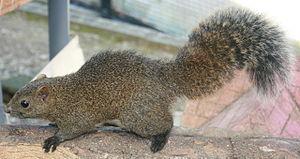
La cuisine thaïlandaise, bien que semblable en certains points avec celle de ses voisins chinois, indiens et birmans, se démarque par des saveurs et ingrédients originaux : curry, menthe, citronnelle, coriandre, basilic rouge. Pimentée à l'excès pour le palais occidental et presque toujours accompagnée de nuoc mam, elle rencontre un succès international croissant. Voici donc une liste des ingrédients utilisés en cuisine thaïlandaise.